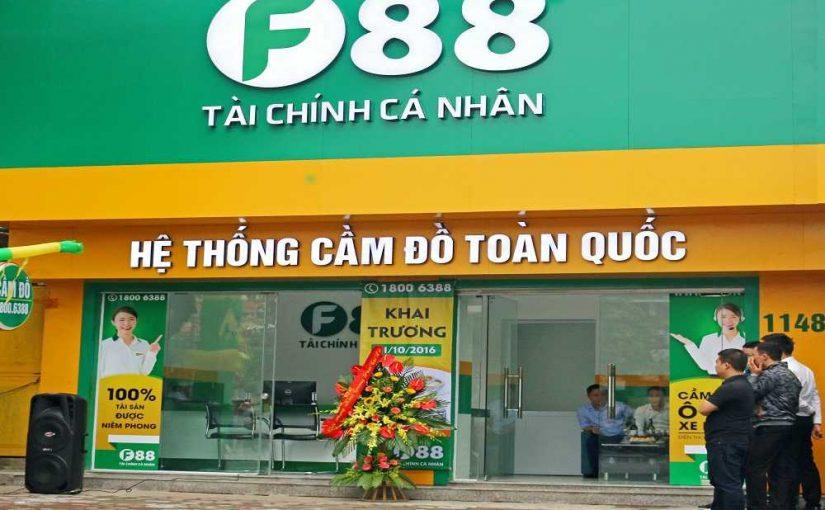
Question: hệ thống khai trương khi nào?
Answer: hệ thống khai trương vào tháng 10/2016